James Robinson Risner

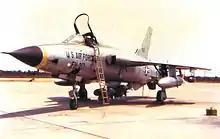
12th TFS Republic F-105D-25-RE Thunderchief 61-0217. On 16 September 1965 Risner was flying this aircraft when he was shot down by anti-aircraft artillery.

In August 1964, Lieutenant Colonel Risner took command of the 67th Tactical Fighter Squadron, an F-105D Thunderchief fighter-bomber unit based at Kadena AB, Okinawa, and part of the 18th Tactical Fighter Wing. The following January he led a detachment of seven aircraft to Da Nang Air Base to fly combat strikes which included a mission in Laos on January 13 where he and his pilots were later on decorated for destroying a bridge, but Risner was also verbally reprimanded for losing an aircraft while bombing a second bridge not authorized by his orders. On February 18, 1965, as part of an escalation in air attacks directed by President Lyndon B. Johnson that resulted in the commencement of Operation Rolling Thunder, the 67th TFS began a tour of temporary duty at Korat RTAFB, Thailand, under the control of the 2d Air Division.